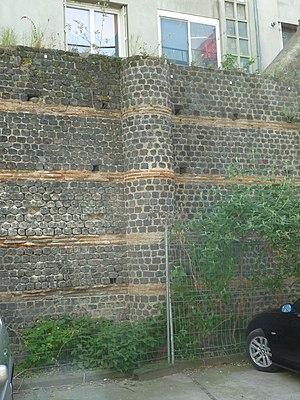
Mur des Sarrasins, dernier mur du temple de Vasso Galate. Clermont-Ferrand, France.
Augustonemetum ou Civitas Arvernorum est le nom de la ville gallo-romaine qui se situait sur une partie de l'agglomération de la ville actuelle de Clermont-Ferrand.
L’histoire de Clermont-Ferrand couvre une période d'un peu moins de deux mille ans. Ses origines urbaines remontent à l'époque gallo-romaine où la ville porte le nom de d’Augustonemetum.